Guy de Beauchamp, 10th Earl of Warwick

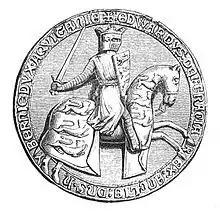
Warwick was in constant opposition to King Edward II. Great seal of Edward II

Gaveston was once more forced into exile, but Edward recalled him in less than a year. The king had spent the intervening time gathering support, and at the time, the only one to resist the return of Gaveston was Warwick. With time, however, opposition to the king grew. Another source of contention was Edward abandoning his father's Scottish campaigns, a policy that opened the Border region up to devastating raids from the Scots. This affected Warwick greatly, with his extensive landed interest in the north. Tensions grew to the point where the king in 1310 had to ban Warwick and others from arriving at parliament in arms. They still did, and at the parliament of March 1310, the king was forced to accept the appointment of a commission to draft a set of ordinances towards reform of the royal government.